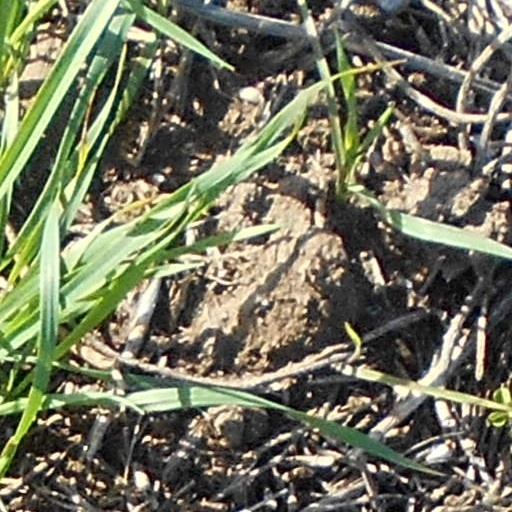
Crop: wheat